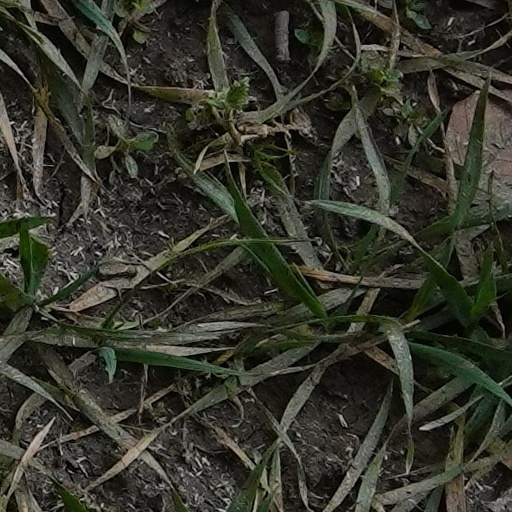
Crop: wheat